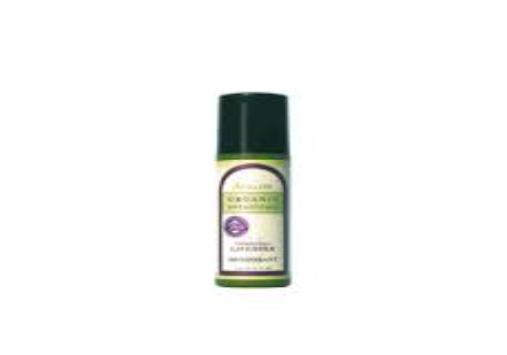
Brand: Avalon Organic Botanicals
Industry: Necessities